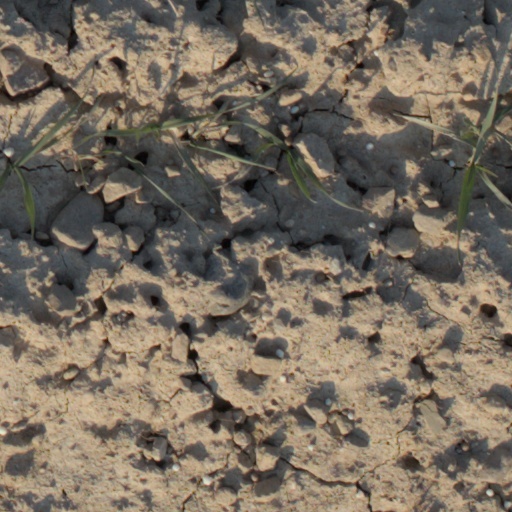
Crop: wheat